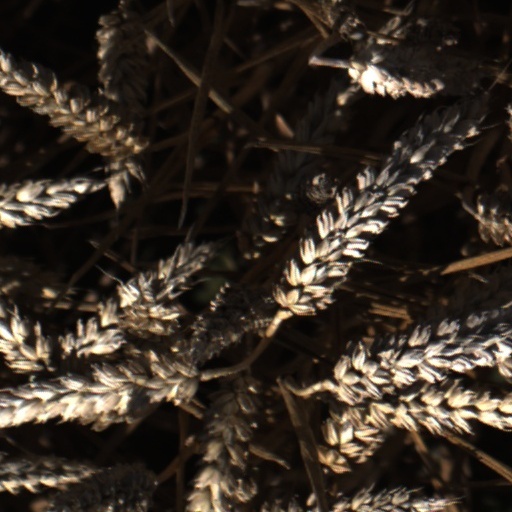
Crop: wheat